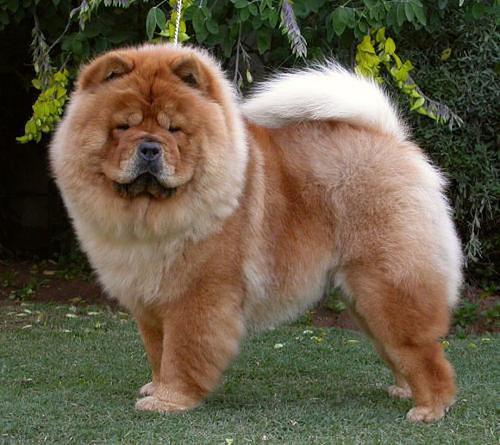
chow